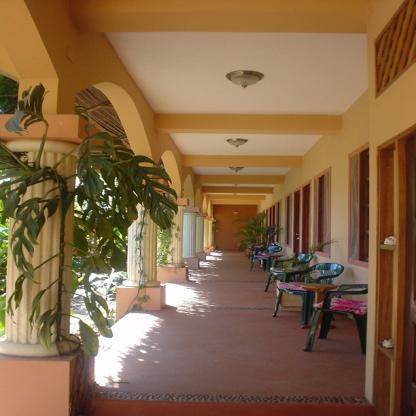
Scene: Indoor